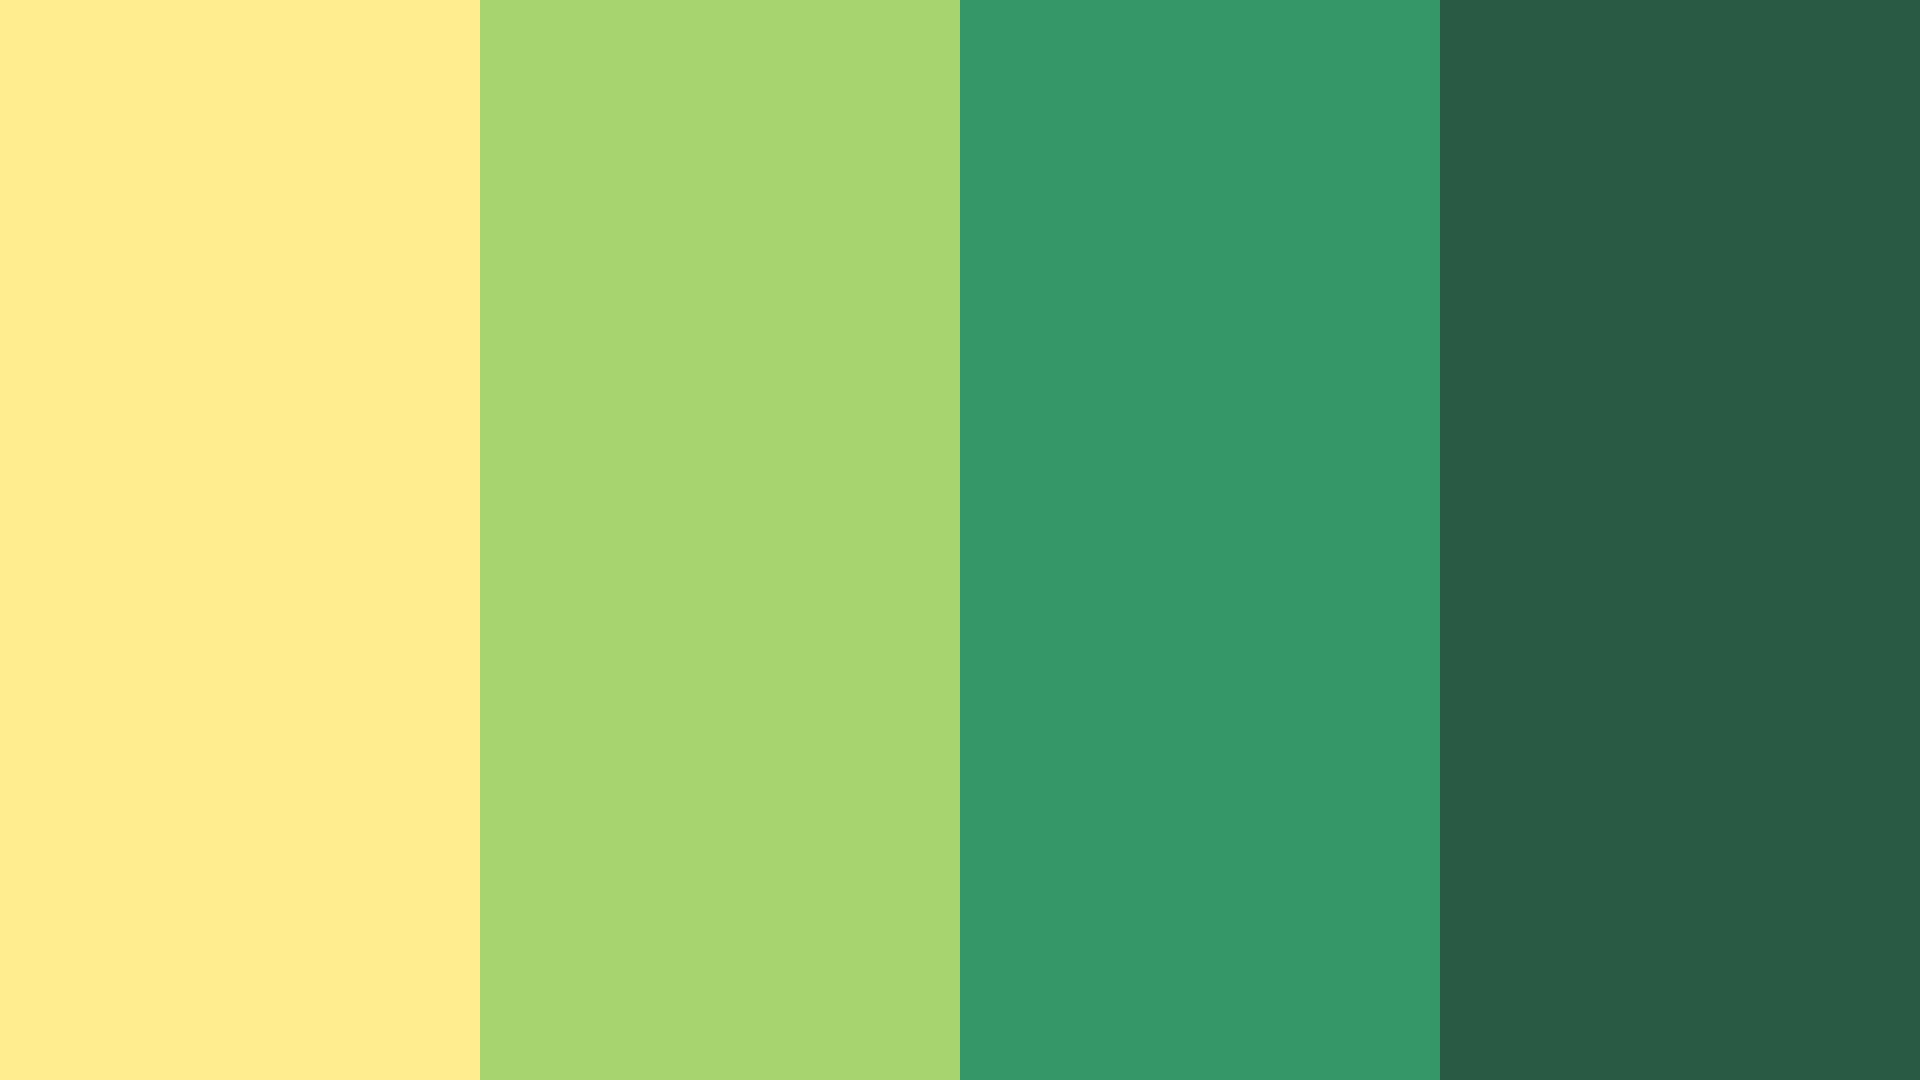
Label: Mango